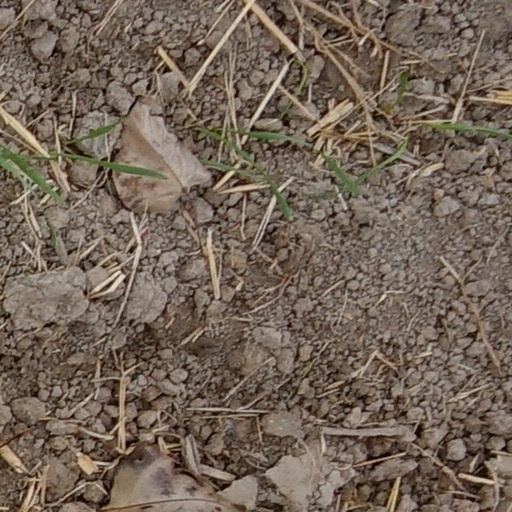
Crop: wheat